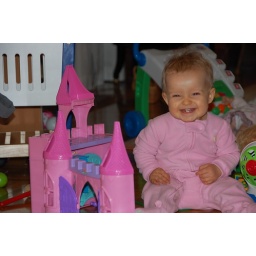
Delighted by the pink plastic castle